Shannel

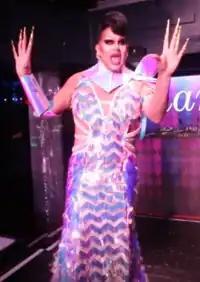
Shannel lip syncing live in 2018

Shannel was announced as one of nine contestants for the first season of "RuPaul's Drag Race" in 2009. In the third episode, she was in the bottom two with fellow competitor Akashia, and won a lip sync against her to "The Greatest Love of All" by Whitney Houston. She famously did the first "wig reveal" on the show during the lip sync. She was later eliminated on the sixth episode after losing the bottom-two lip sync, to "Shackles (Praise You)" by Mary Mary, against Rebecca Glasscock; she would attempt to change the narrative by stating she was “choosing” to go home and was, essentially, self-disqualifying.